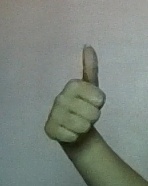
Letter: aleff